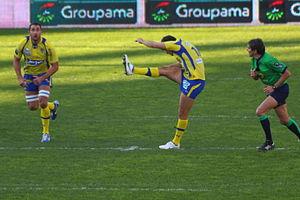
Jérôme Garcès, né le 24 octobre 1973 à Pau, est un arbitre international français de rugby à XV.
David Skrela, né le 2 mars 1979 à Toulouse, est un joueur français de rugby à XV qui a évolué aux postes de demi d'ouverture, de centre voire d'arrière. International français, il a joué notamment pendant sa carrière dans les clubs de Colomiers rugby, du Stade français et du Stade toulousain.
Alexandre Lapandry, né le 13 avril 1989 à Paray-le-Monial en Saône-et-Loire, est un joueur de rugby à XV international français. Il évolue au poste de troisième ligne aile au sein du club français de l'ASM Clermont Auvergne.